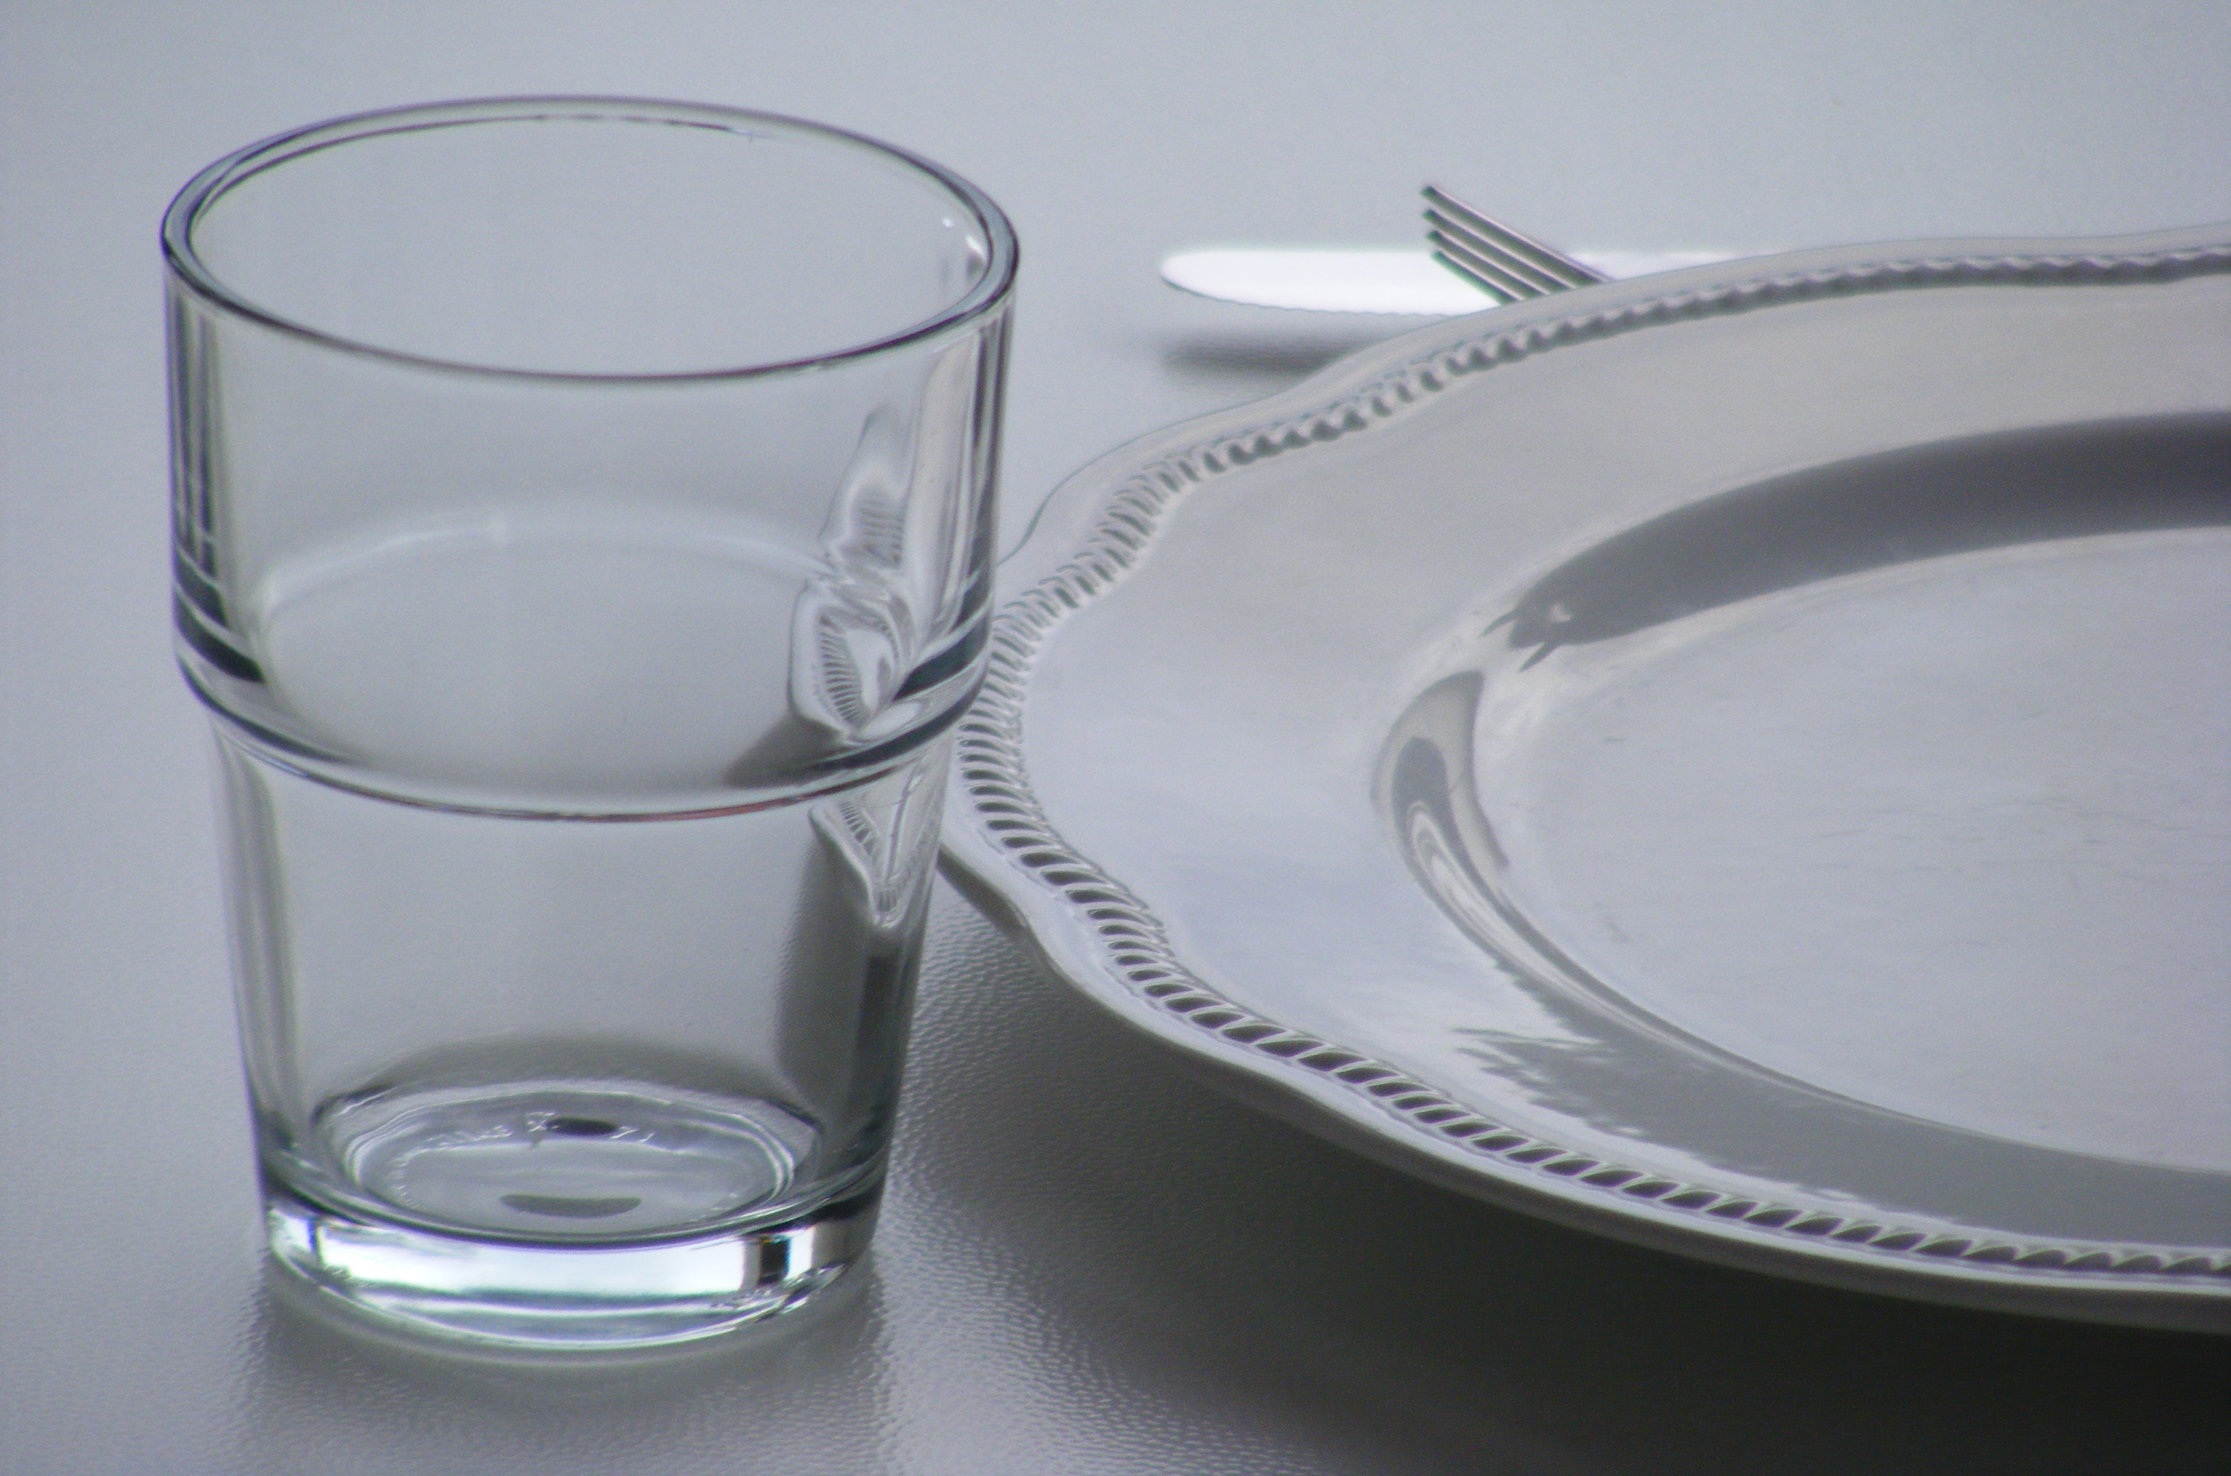
table, glass, cup, food, saucer, eat, lunch, tableware, material, dishes, gastronomy, dishware, drinkware